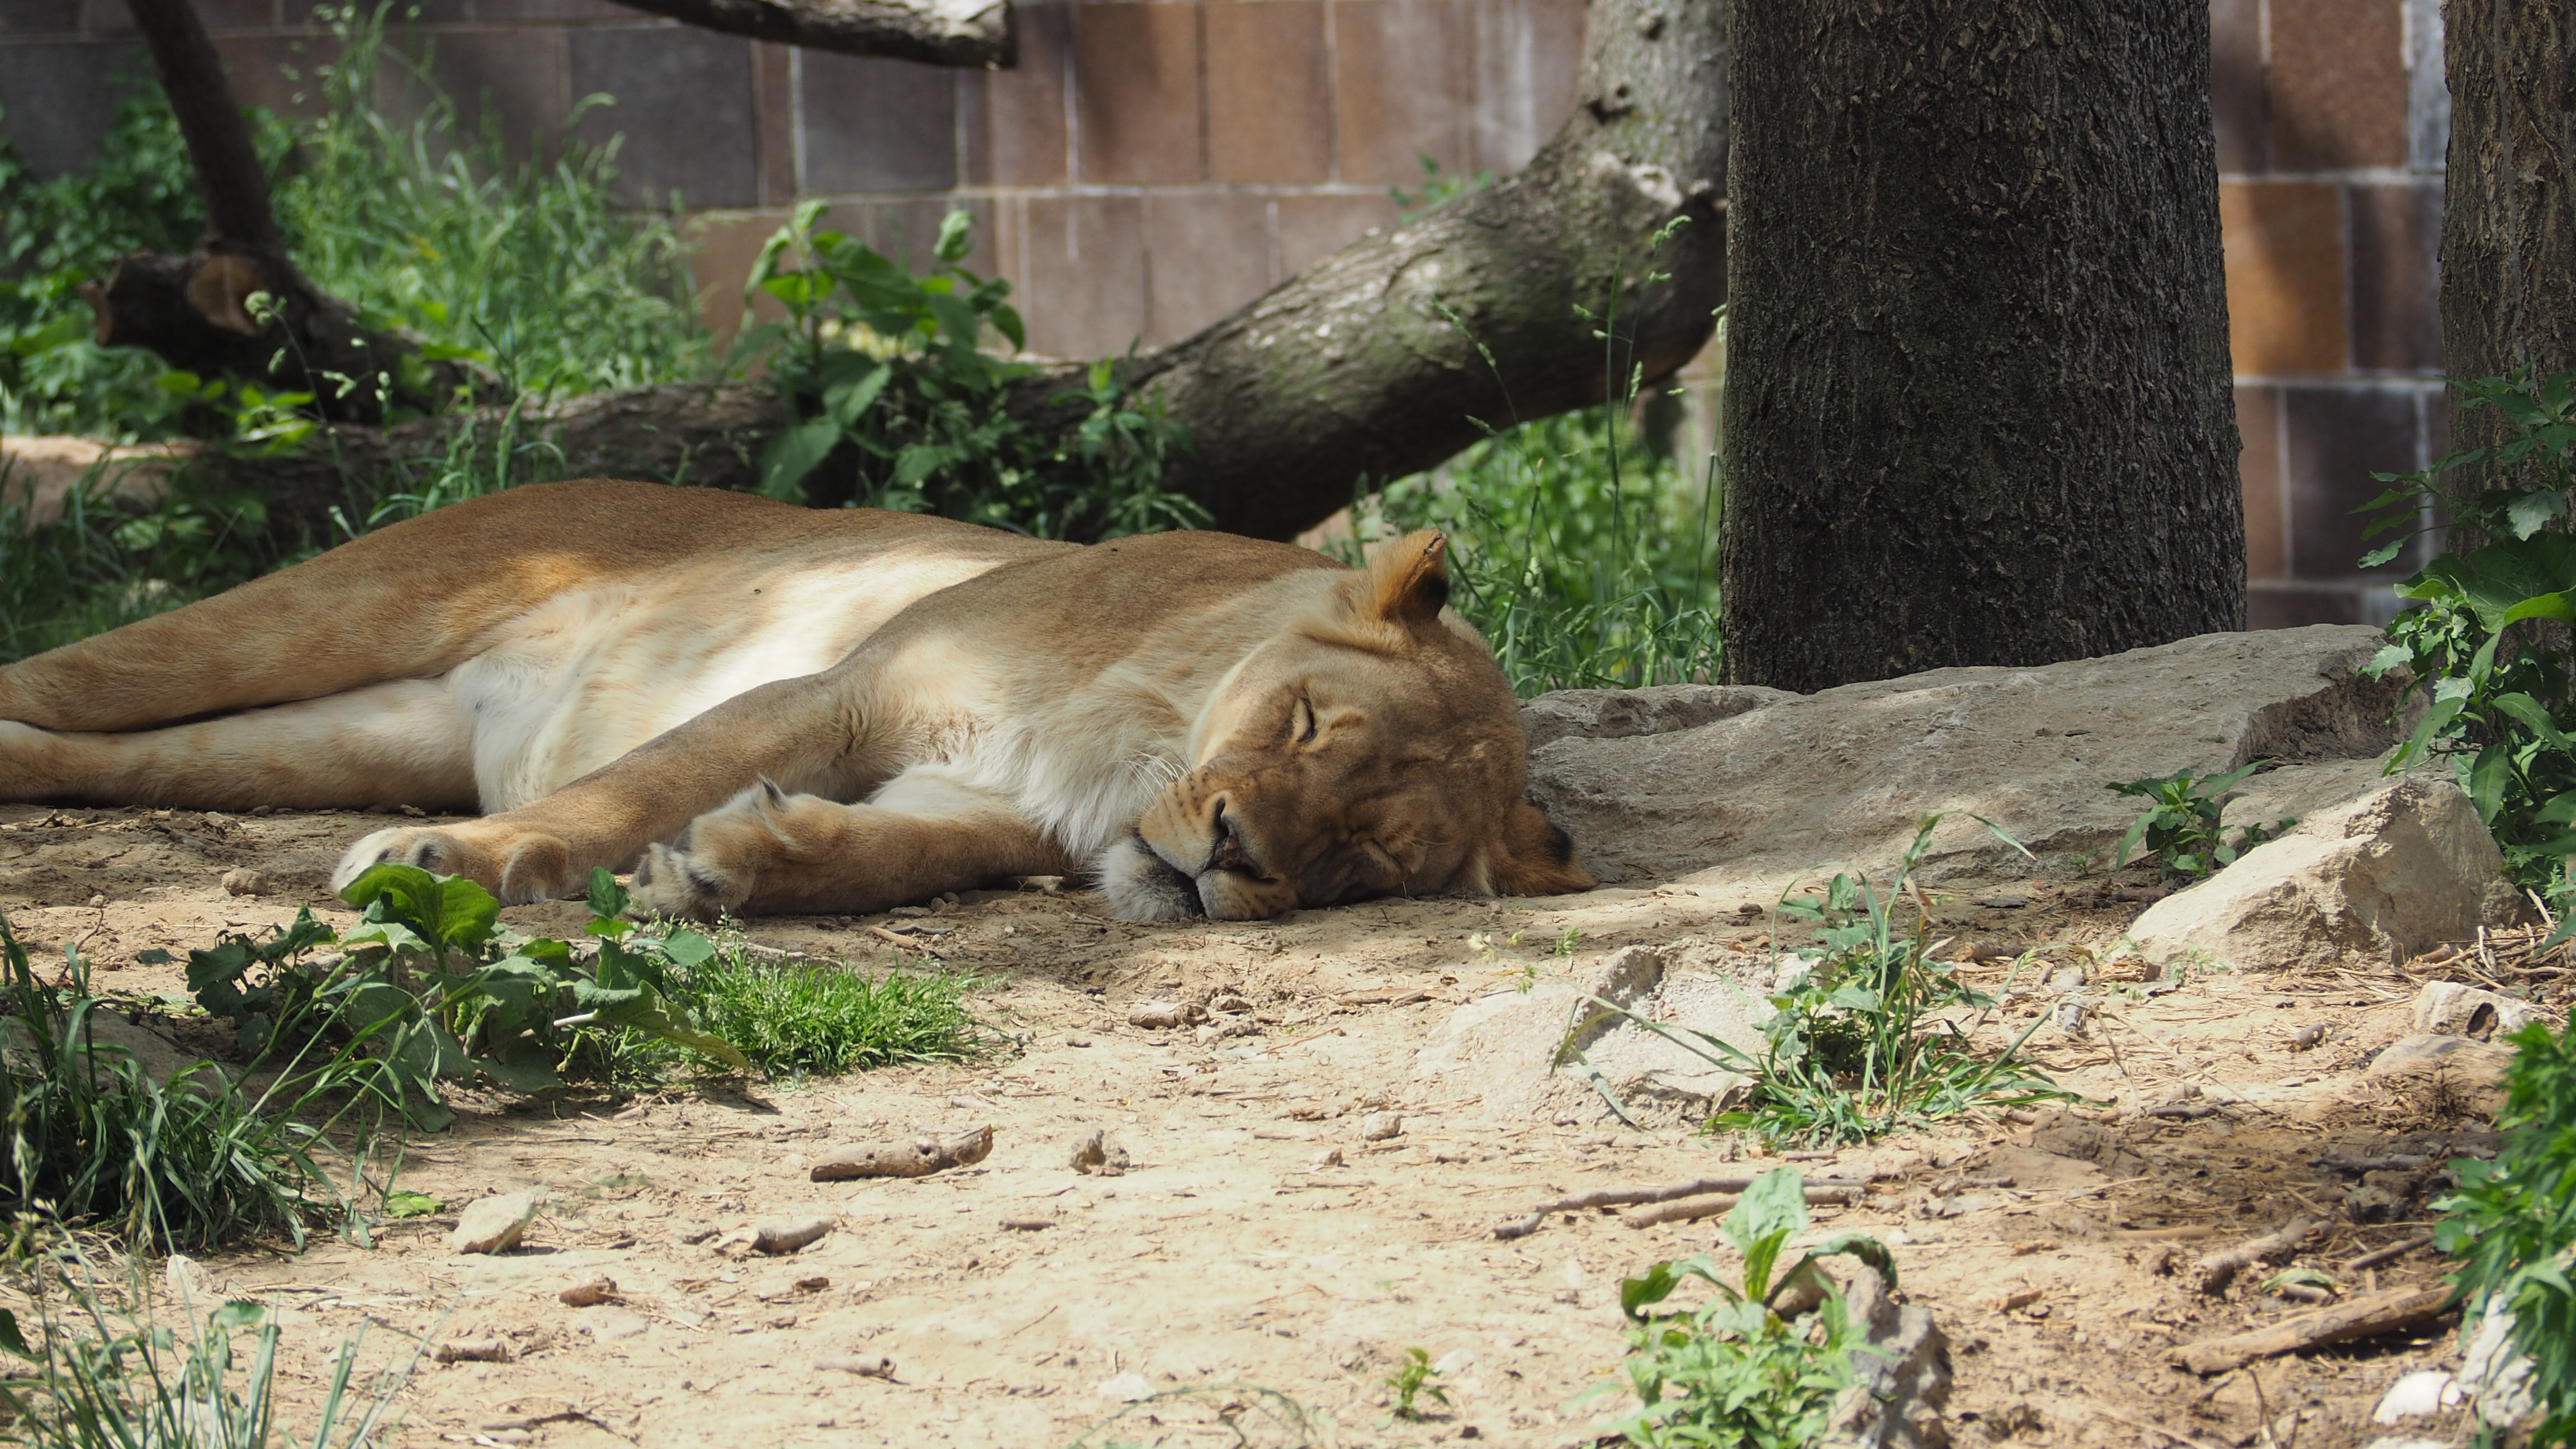
nature, animal, wildlife, zoo, fur, cat, sleeping, africa, feline, brown, mammal, predator, fauna, lion, sleep, tiger, resting, carnivore, big cats, outdoor recreation, cat like mammal